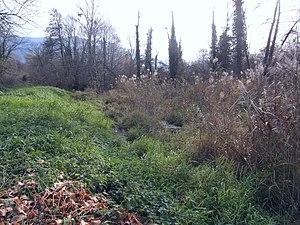
Étang de Mai, Boucle des Moïles
Tullins est une commune française, située dans le département de l'Isère, en région Auvergne-Rhône-Alpes.